Ko-ryū

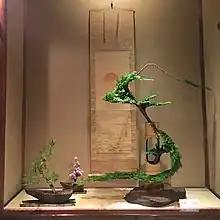
Various "Miyako Ko-ryū" "ikebana" arrangements shown at the Meguro Gajoen (November 2017)

"Ko-ryū" is often used as a synonymous shorthand for , ancient Japanese martial arts that predate the Meiji Restoration of 1868. In English, the International Hoplology Society draws a distinction between "Koryū" and "Kobudō" martial arts based on their origin and the differences between their ranking of priorities concerning combat, morals, discipline, and/or aesthetic form.